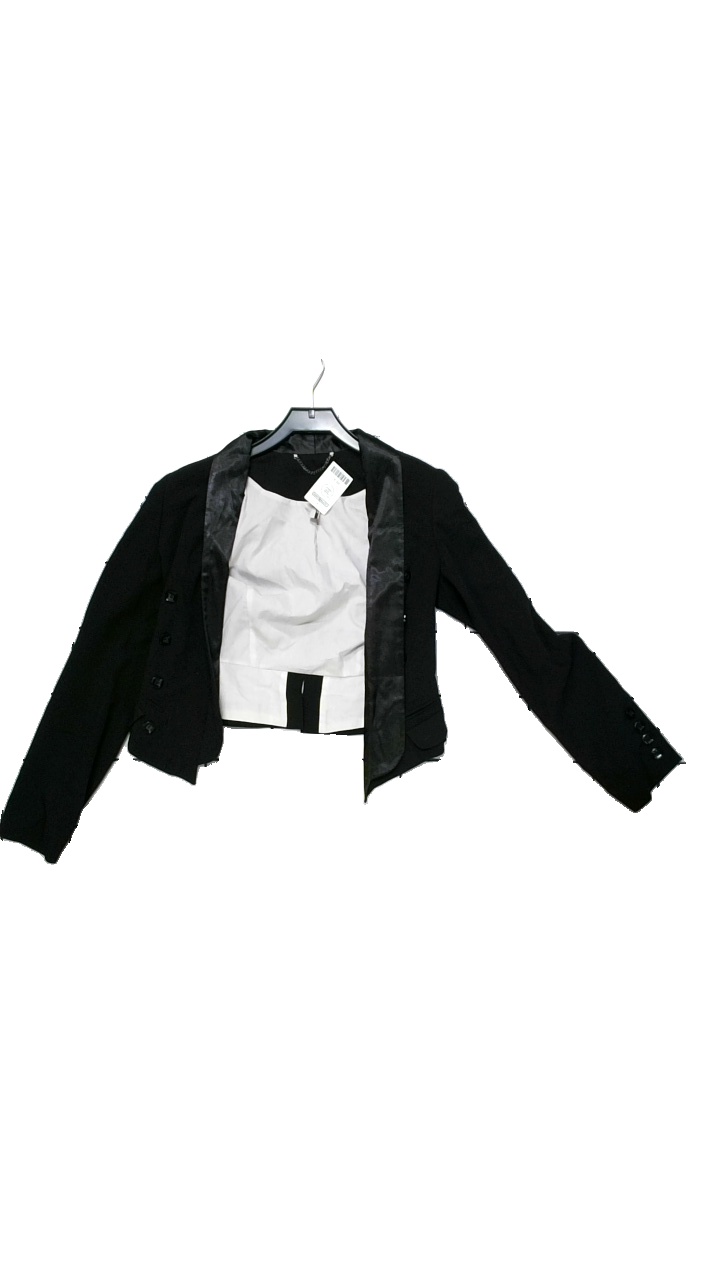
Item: Blazer (Ladies)
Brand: Topshop
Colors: Black
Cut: Regular, Tight
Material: Exterior: 75% Polyester, 20% Viscose, 5% Elastan. Lining Body: 65% Polyester, 35% Bomull
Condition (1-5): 3
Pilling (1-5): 3
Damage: -
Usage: Reuse
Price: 50-100